Packard Caribbean

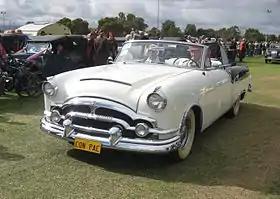
1954 Packard Caribbean

The Packard Caribbean is a full-sized luxury car that was made by the Packard Motor Car Company of Detroit, Michigan, during model years 1953 through 1956. Some of the Caribbean's styling was derived from the Pan American Packard show car of the previous year. Available only as a convertible from 1953 until 1955 with a hardtop model added in its final year of 1956.